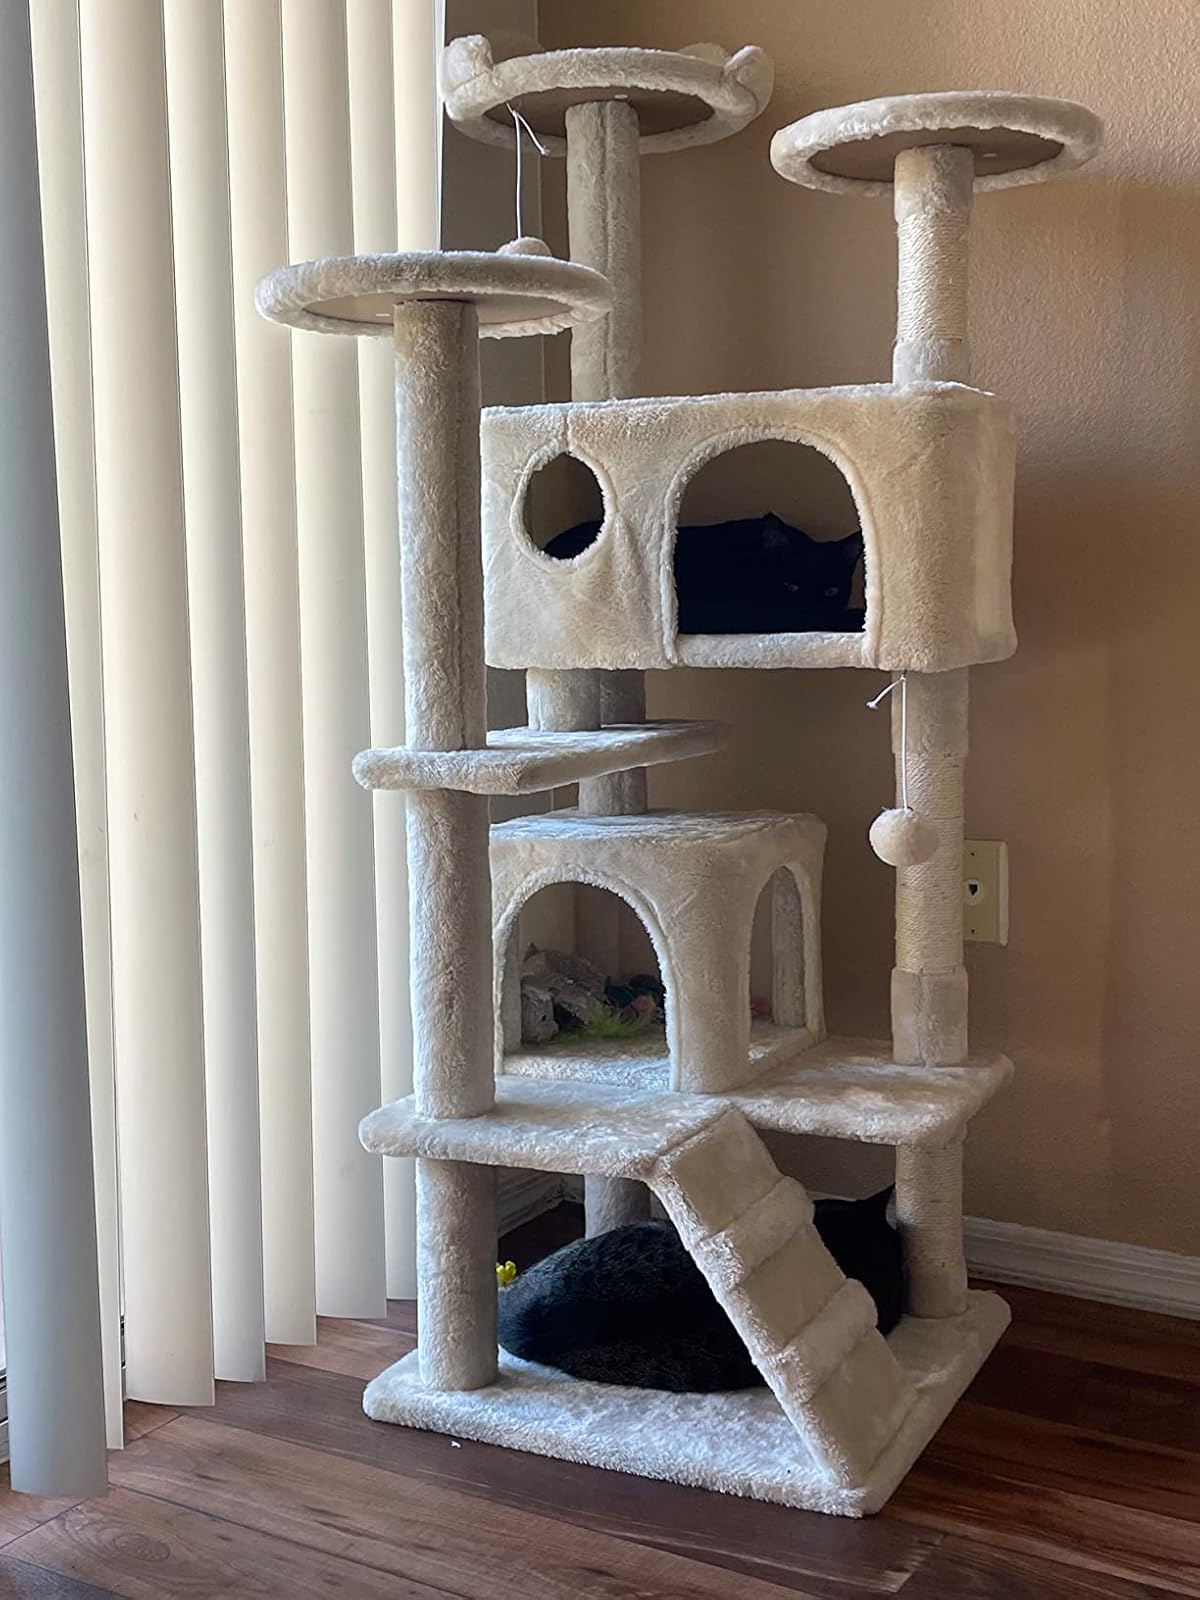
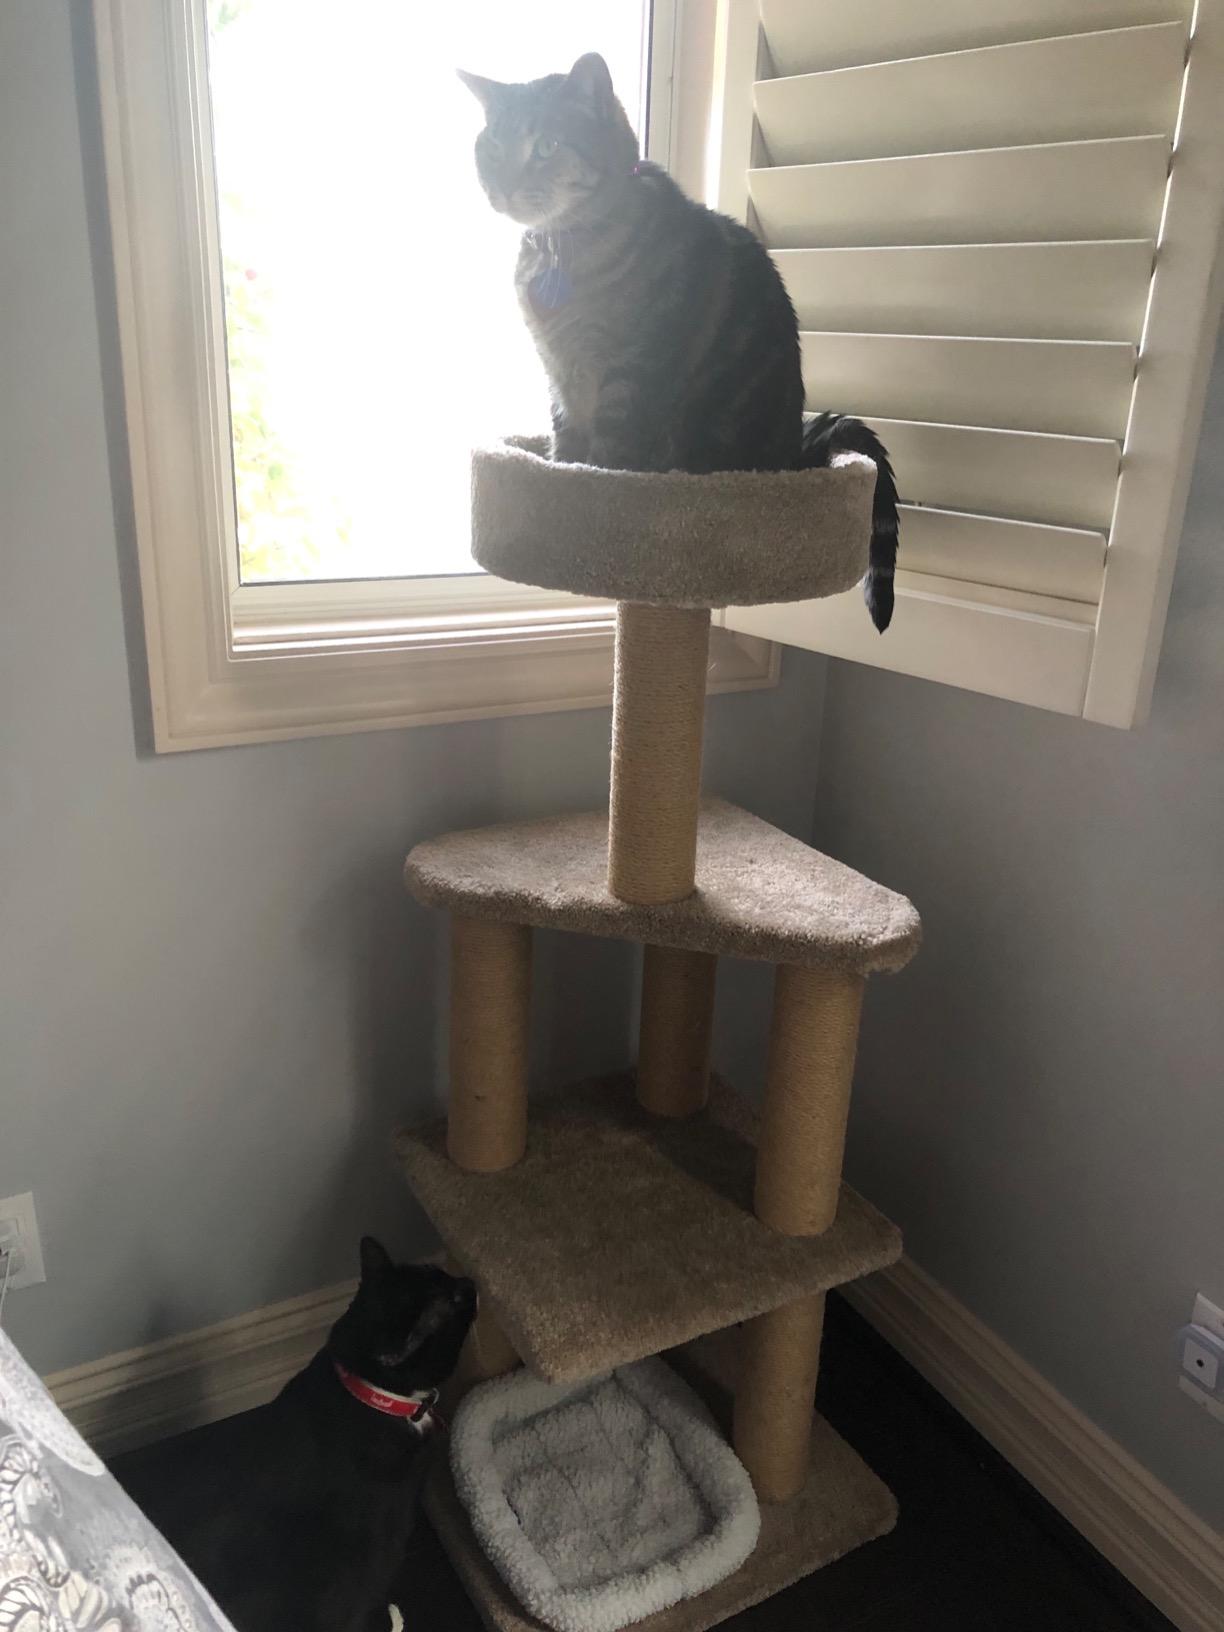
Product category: items_cat tree
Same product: no